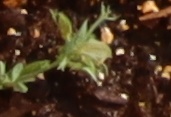
Label: Field Pea